John Collett (artist)

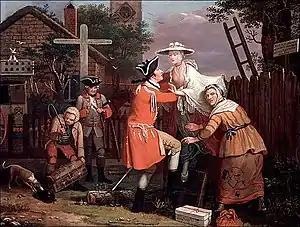
"The Elopement", 1764

He was a pupil of painter George Lambert, and studied at the art school in St Martin's Lane.